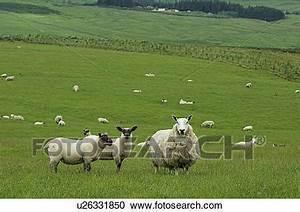
sheep